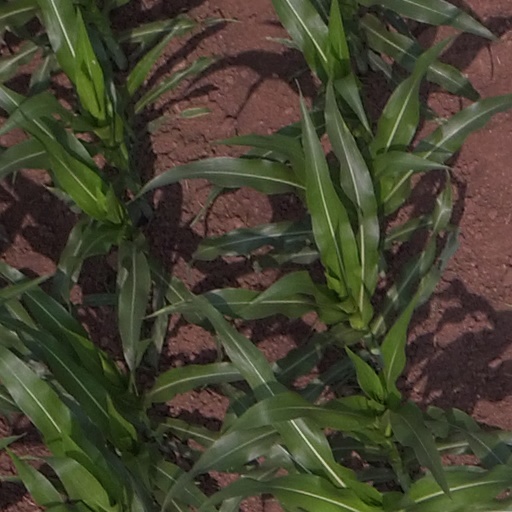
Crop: maize; corn